Habitable zone

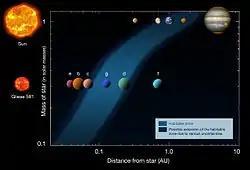
The habitable zone of Gliese 581 compared with the Solar System's habitable zone

Astronomers use stellar flux and the inverse-square law to extrapolate circumstellar habitable zone models created for the Solar System to other stars. For example, according to Kopparapu's habitable zone estimate, although the Solar System has a circumstellar habitable zone centered at 1.34 AU from the Sun, a star with 0.25 times the luminosity of the Sun would have a habitable zone centered at formula_1, or 0.5, the distance from the star, corresponding to a distance of 0.67 AU. Various complicating factors, though, including the individual characteristics of stars themselves, mean that extrasolar extrapolation of the HZ concept is more complex.